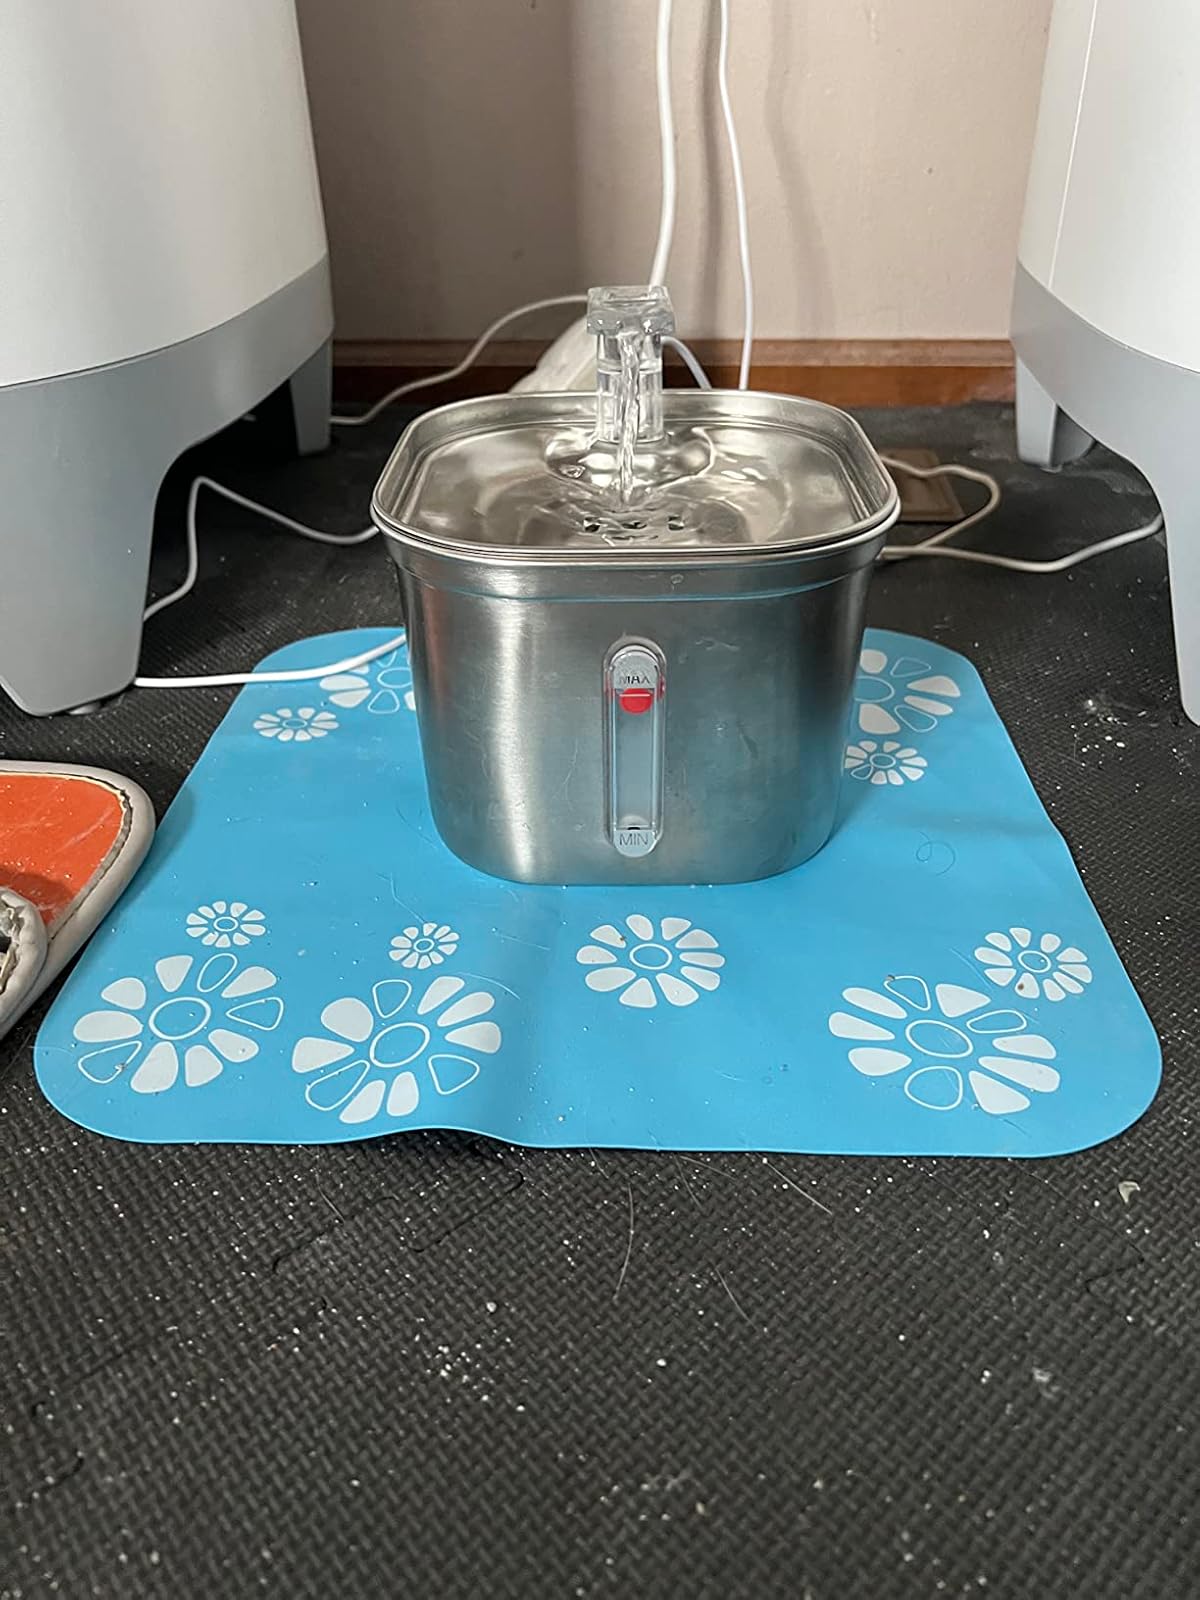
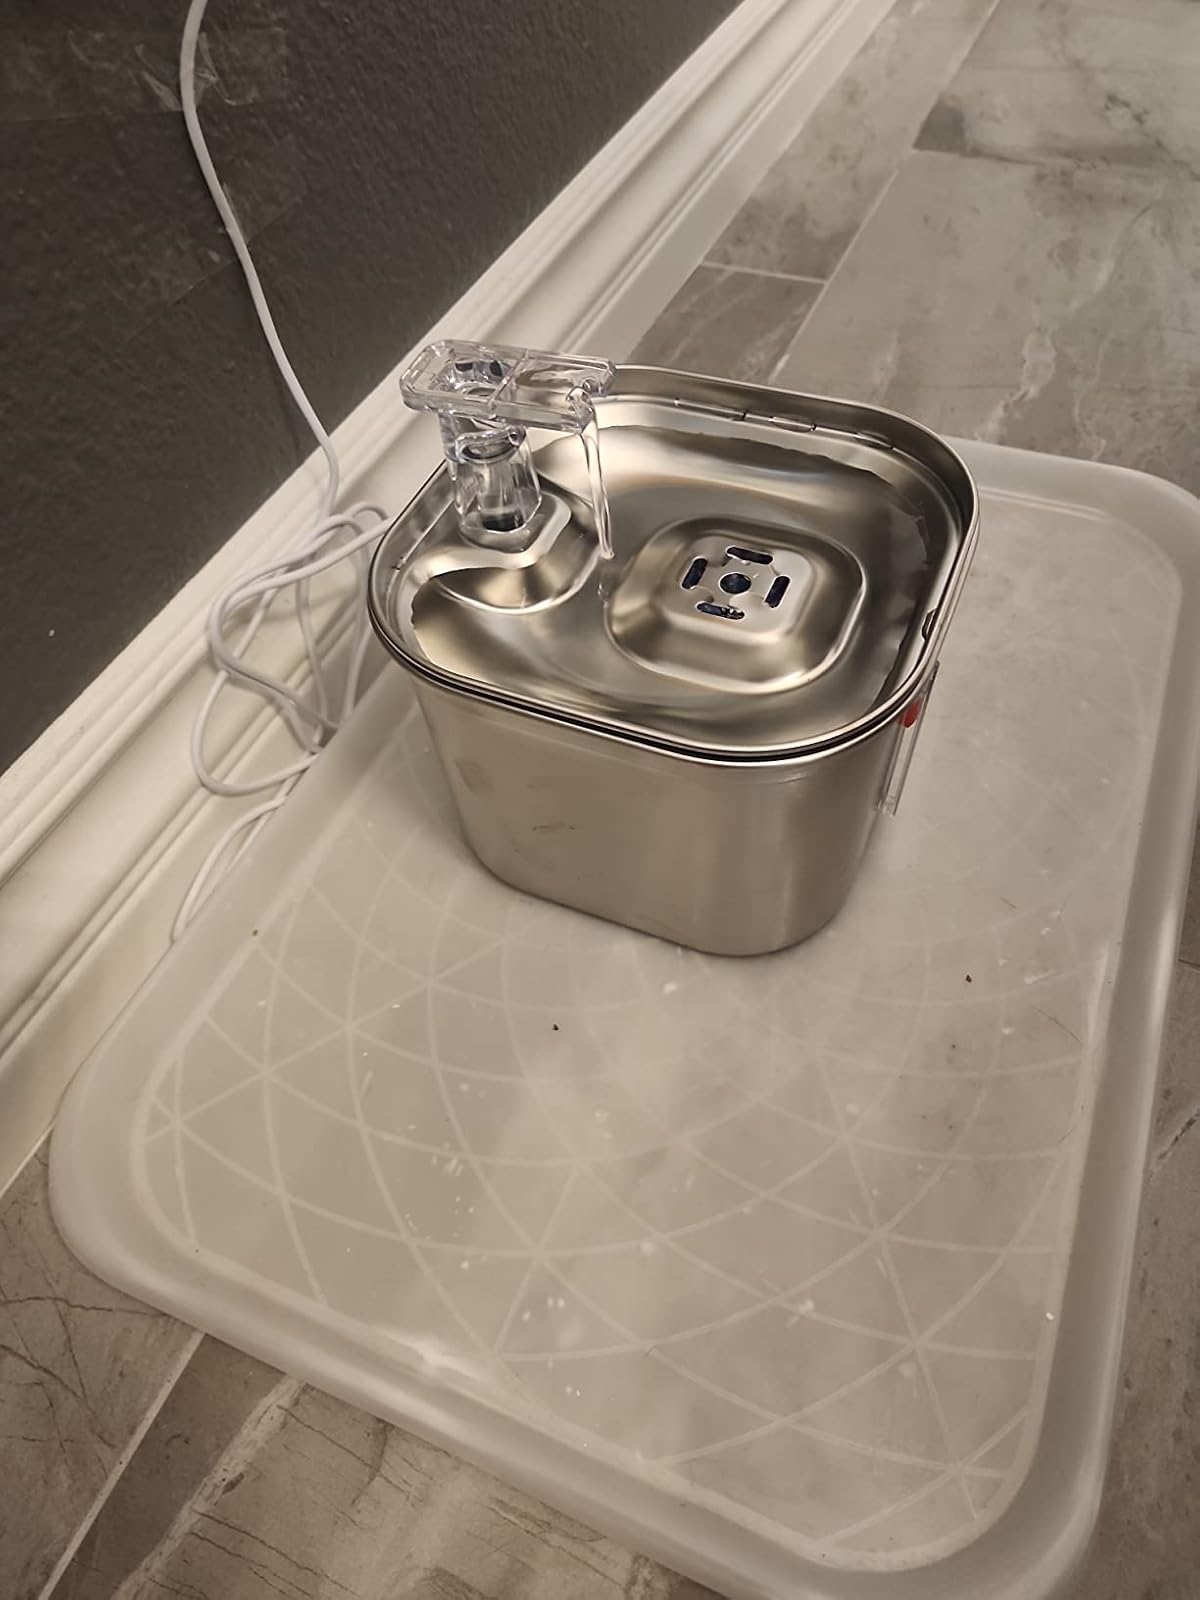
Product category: items_bowl
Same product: yes